Pure Oil

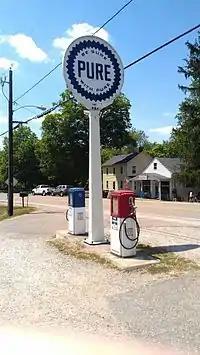
Vintage Pure Oil sign located at Cuyahoga Valley National Park near Richfield, Ohio.

Pure Oil Company was a major American petroleum company founded in 1914.